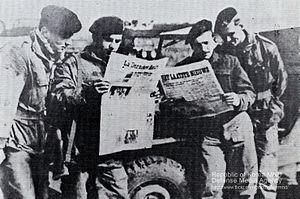
Het Laatste Nieuws, abrégé en HLN, est un quotidien belge néerlandophone de tendance libérale pour large public fondé en juin 1888 par Julius Hoste, éditeur depuis 1868 de l’hebdomadaire De Zweep.